Chief Crazy Horse (film)

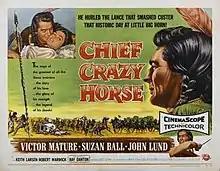
Theatrical release poster

Chief Crazy Horse is a 1955 American CinemaScope Western film directed by George Sherman and starring Victor Mature, Suzan Ball and John Lund. The film is a fictionalized biography of the Lakota Sioux Chief Crazy Horse. It was also known as "Valley of Fury".